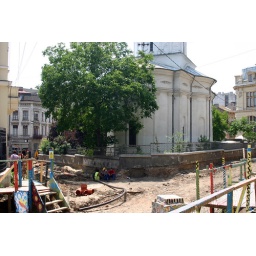
Bucharest's historical district under construction. The white building is an old Eastern orthodox church.